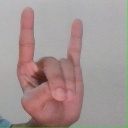
अक्षर: श